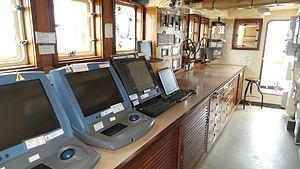
Le NRP Sagres, ou Sagres III, est un trois-mâts barque, à coque acier, construit en 1937 à Hambourg en Allemagne sous le nom d'Albert Leo Schlageter. Il est devenu, en 1962, navire-école pour les cadets de l'École navale portugaise.